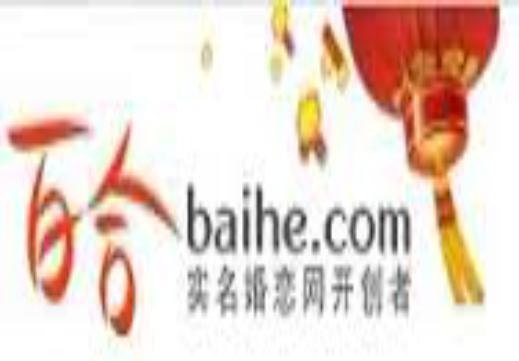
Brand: Baihe
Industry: Others